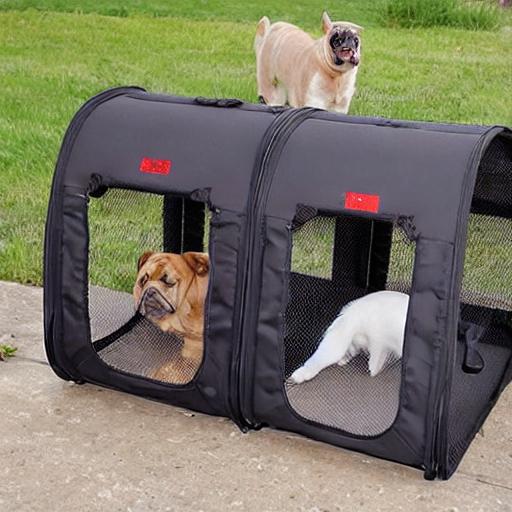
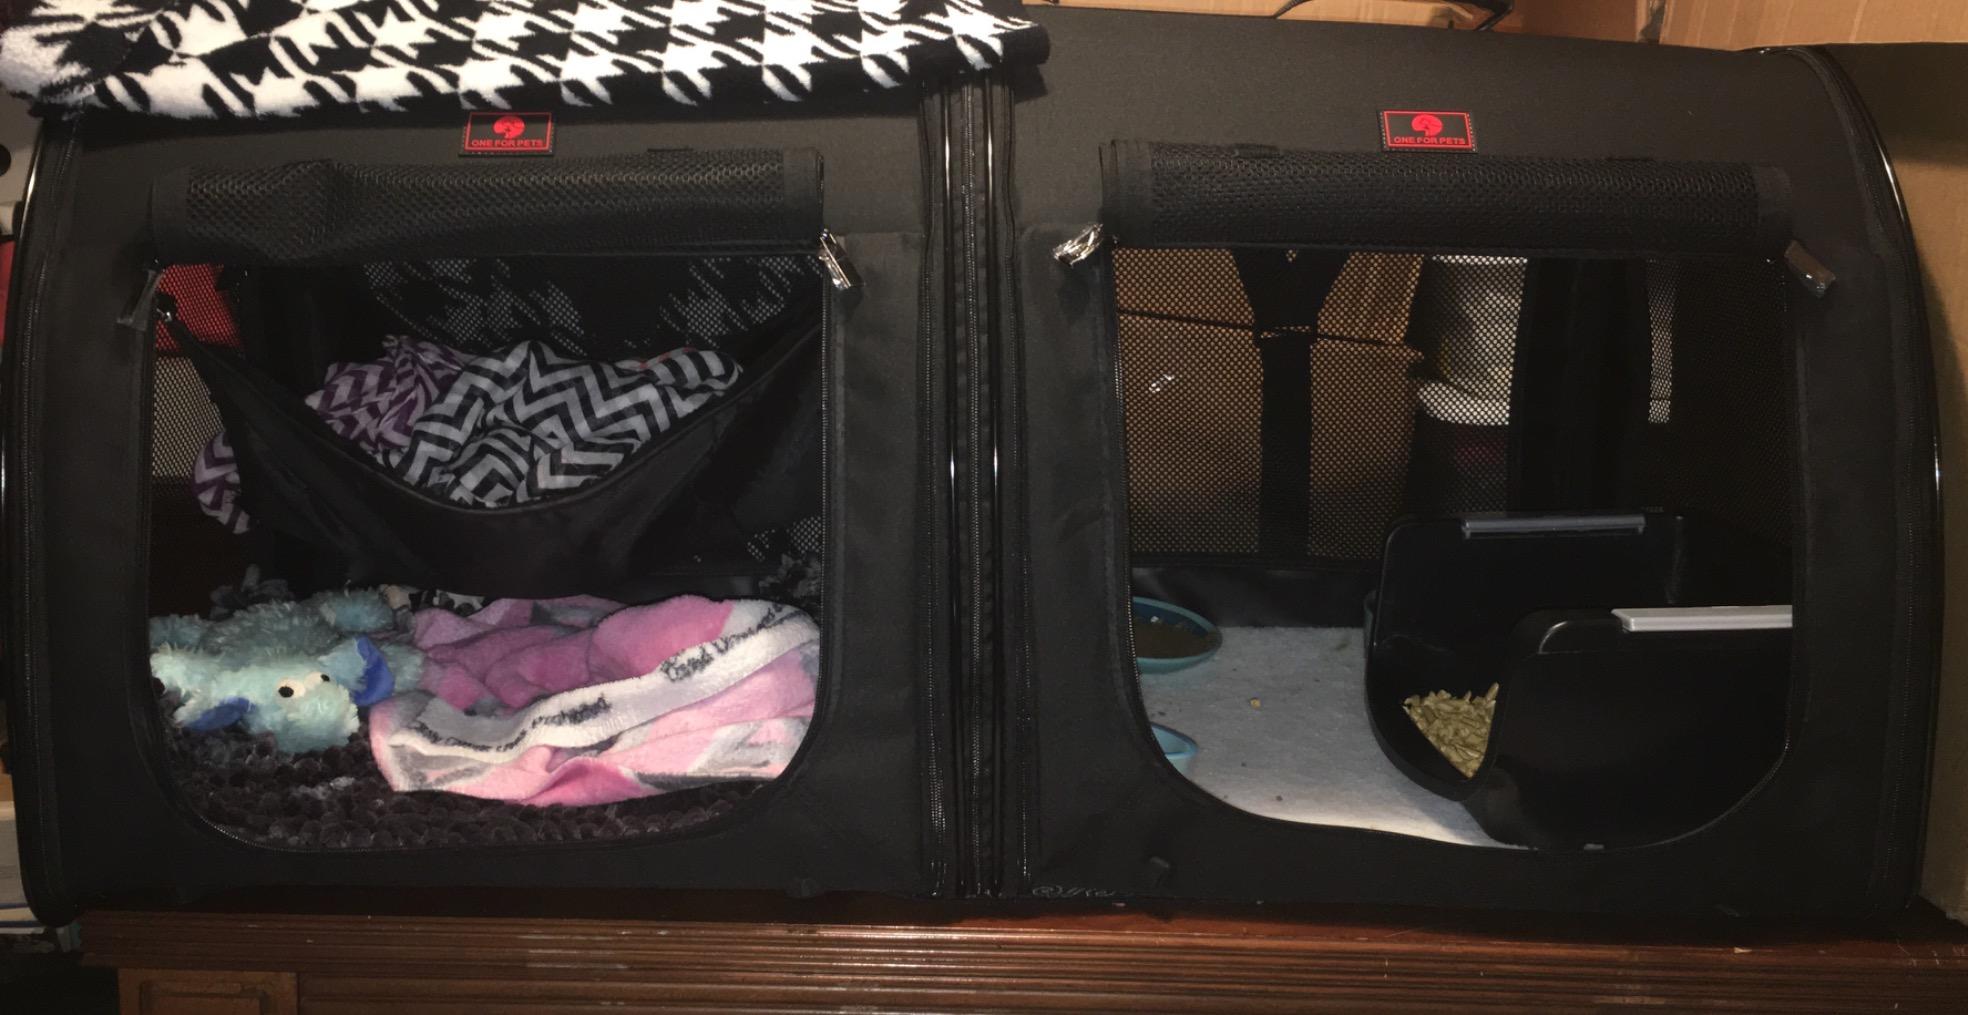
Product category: items_kennel
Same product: no